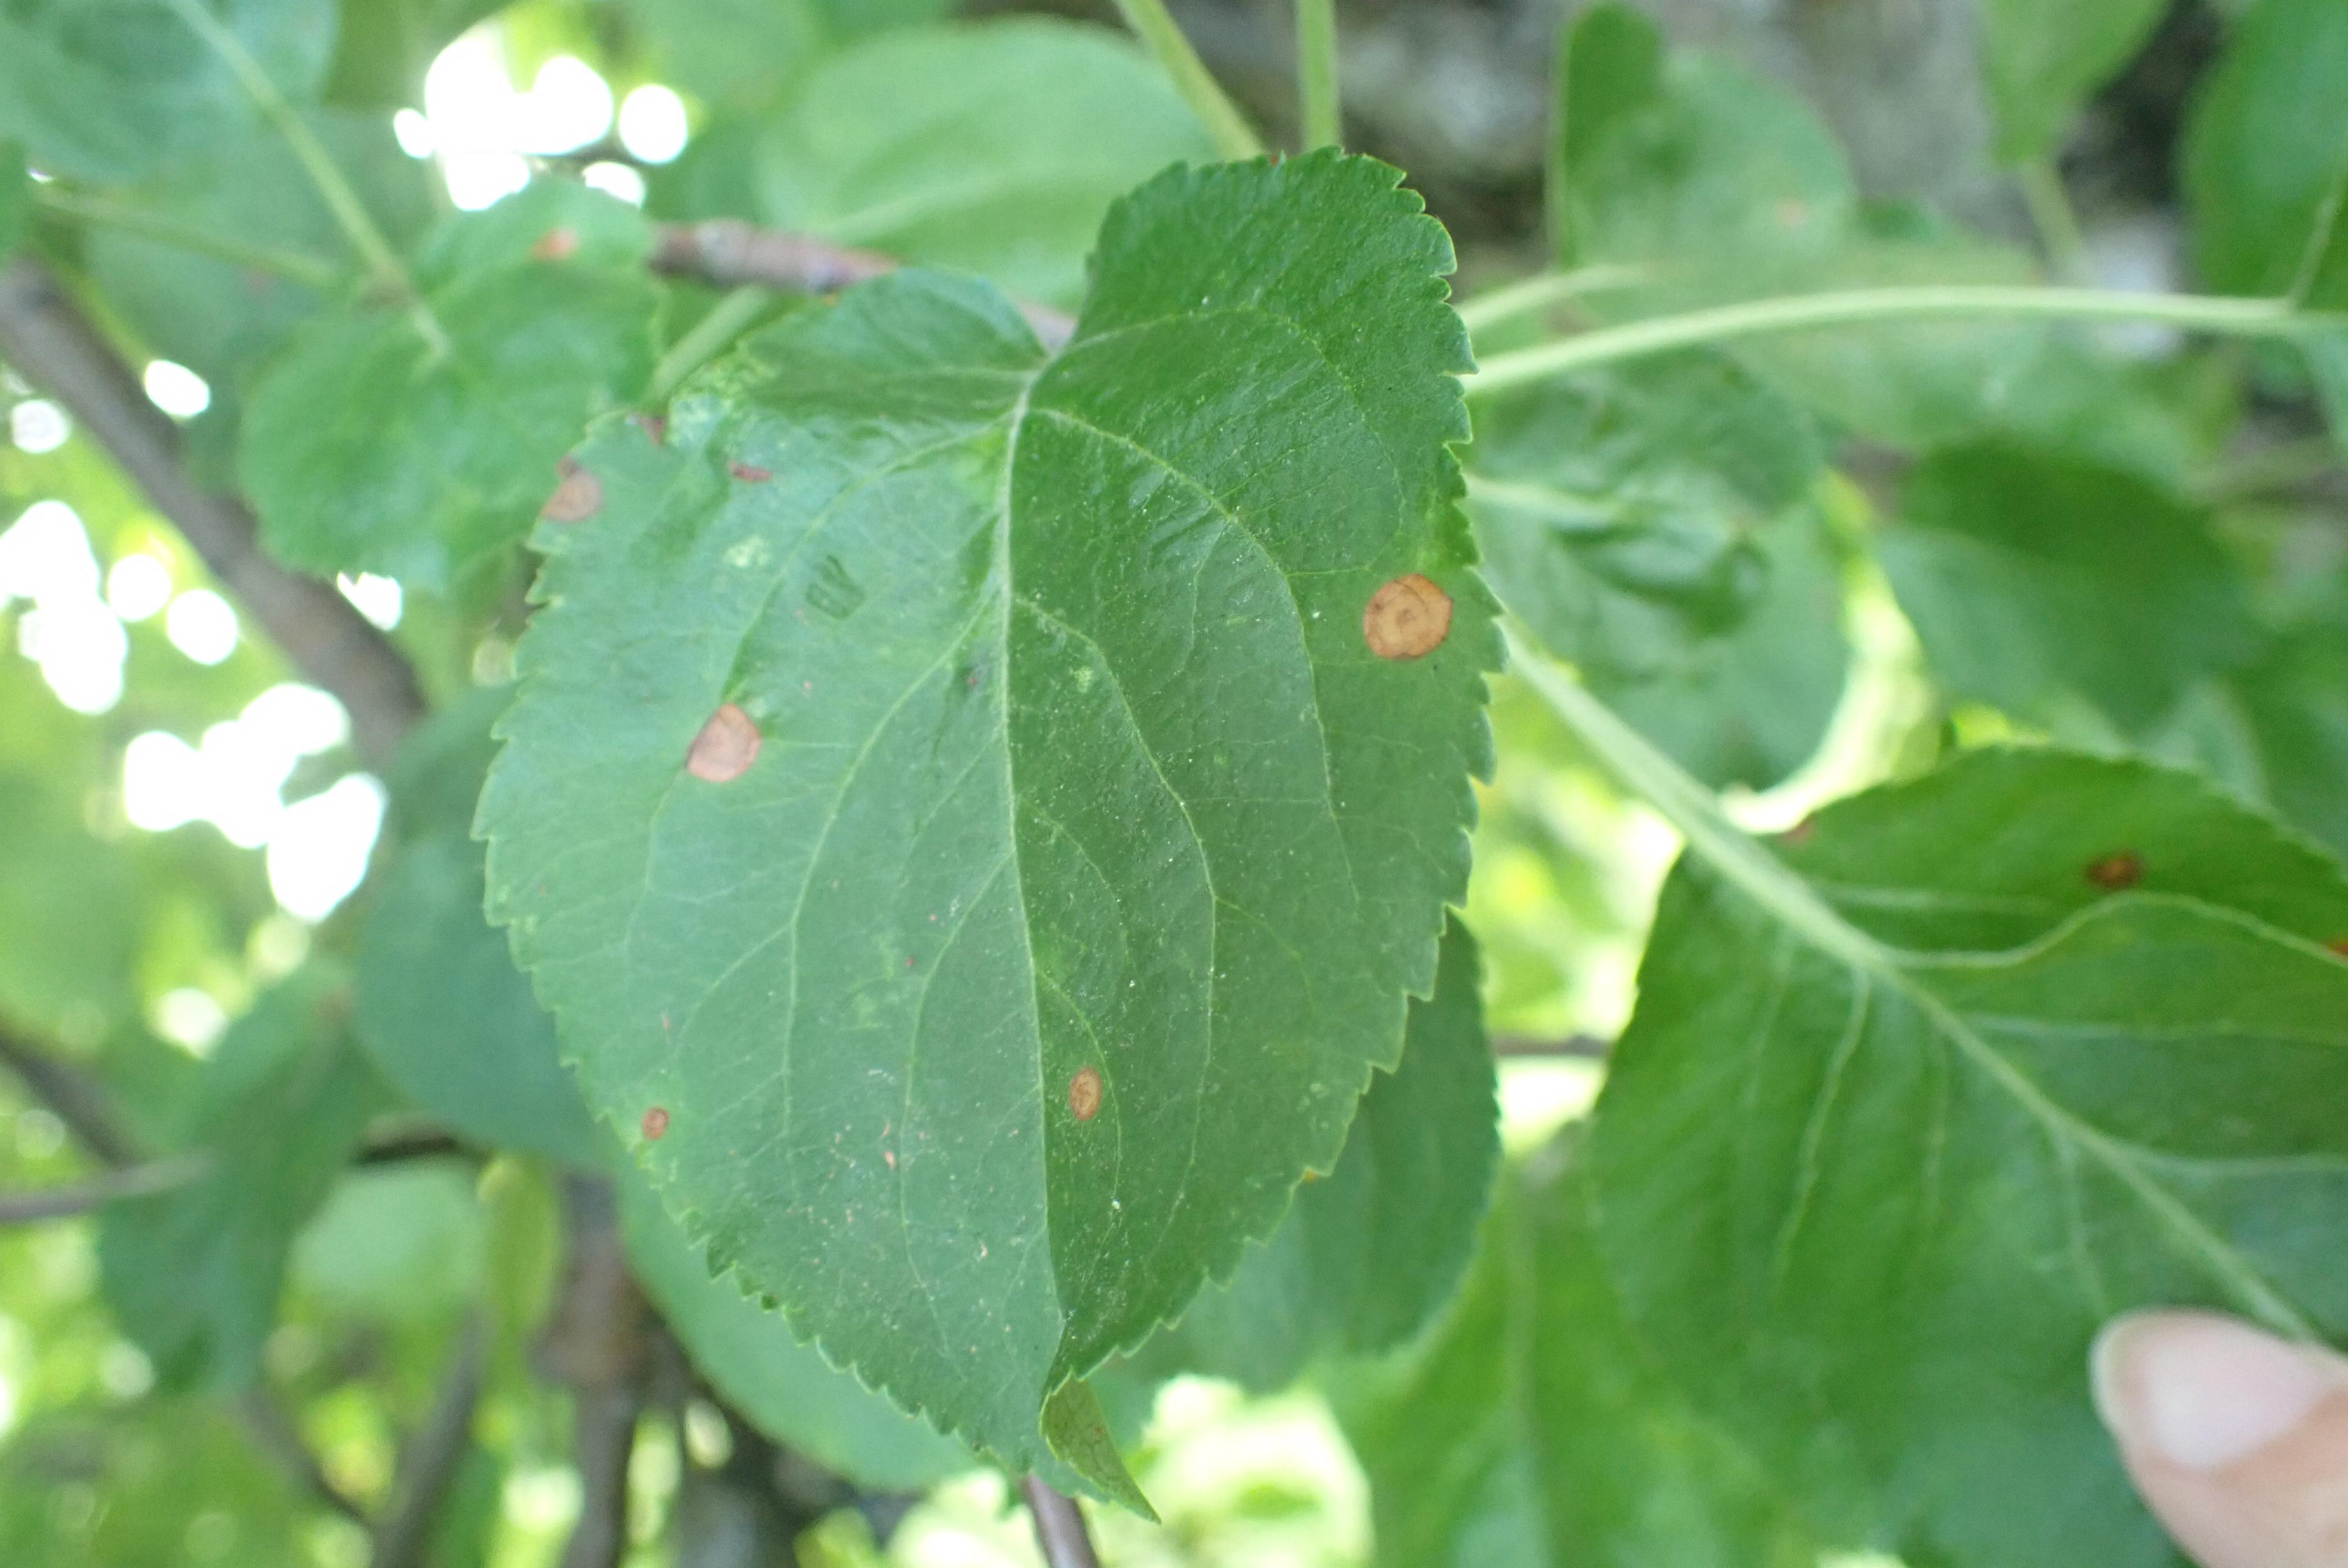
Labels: frog_eye_leaf_spot